Answer in natural language. Consider the 3D positions of the objects in the scene and not just the 2D positions in the image. Is the centerpoint of  framed sunset landscape decor at a higher height than dark brown dresser? Choose between the following options: yes or no
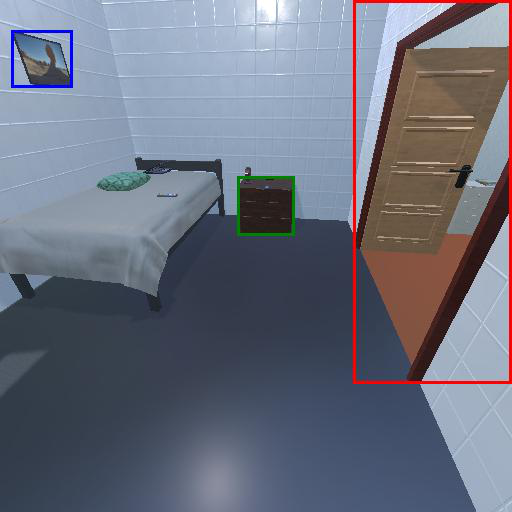
<answer>yes</answer>